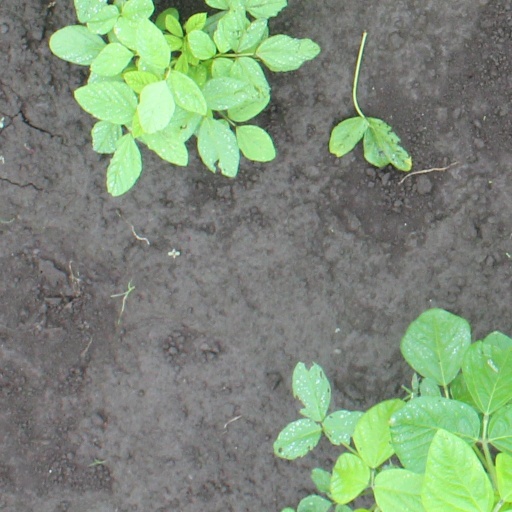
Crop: soybean